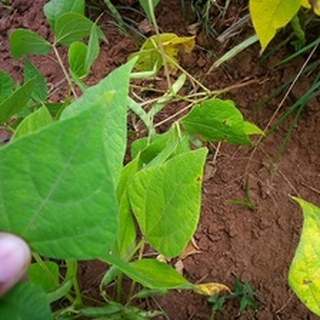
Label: healthy_bean